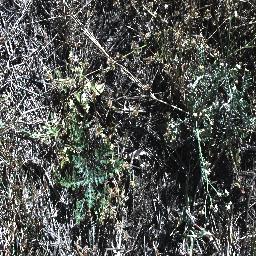
Label: parthenium